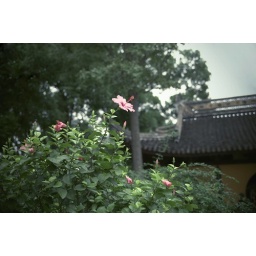
tiger hill : 2008 in Su-zhou